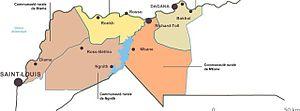
Les communes et communautés rurales du GIC
Le Groupement d'intérêt communautaire des collectivités locales du département de Dagana est une subdivision administrative mise en place en 1996 dans le cadre de la décentralisation, dans le département de Dagana, dans la région de Saint-Louis, au Sénégal.